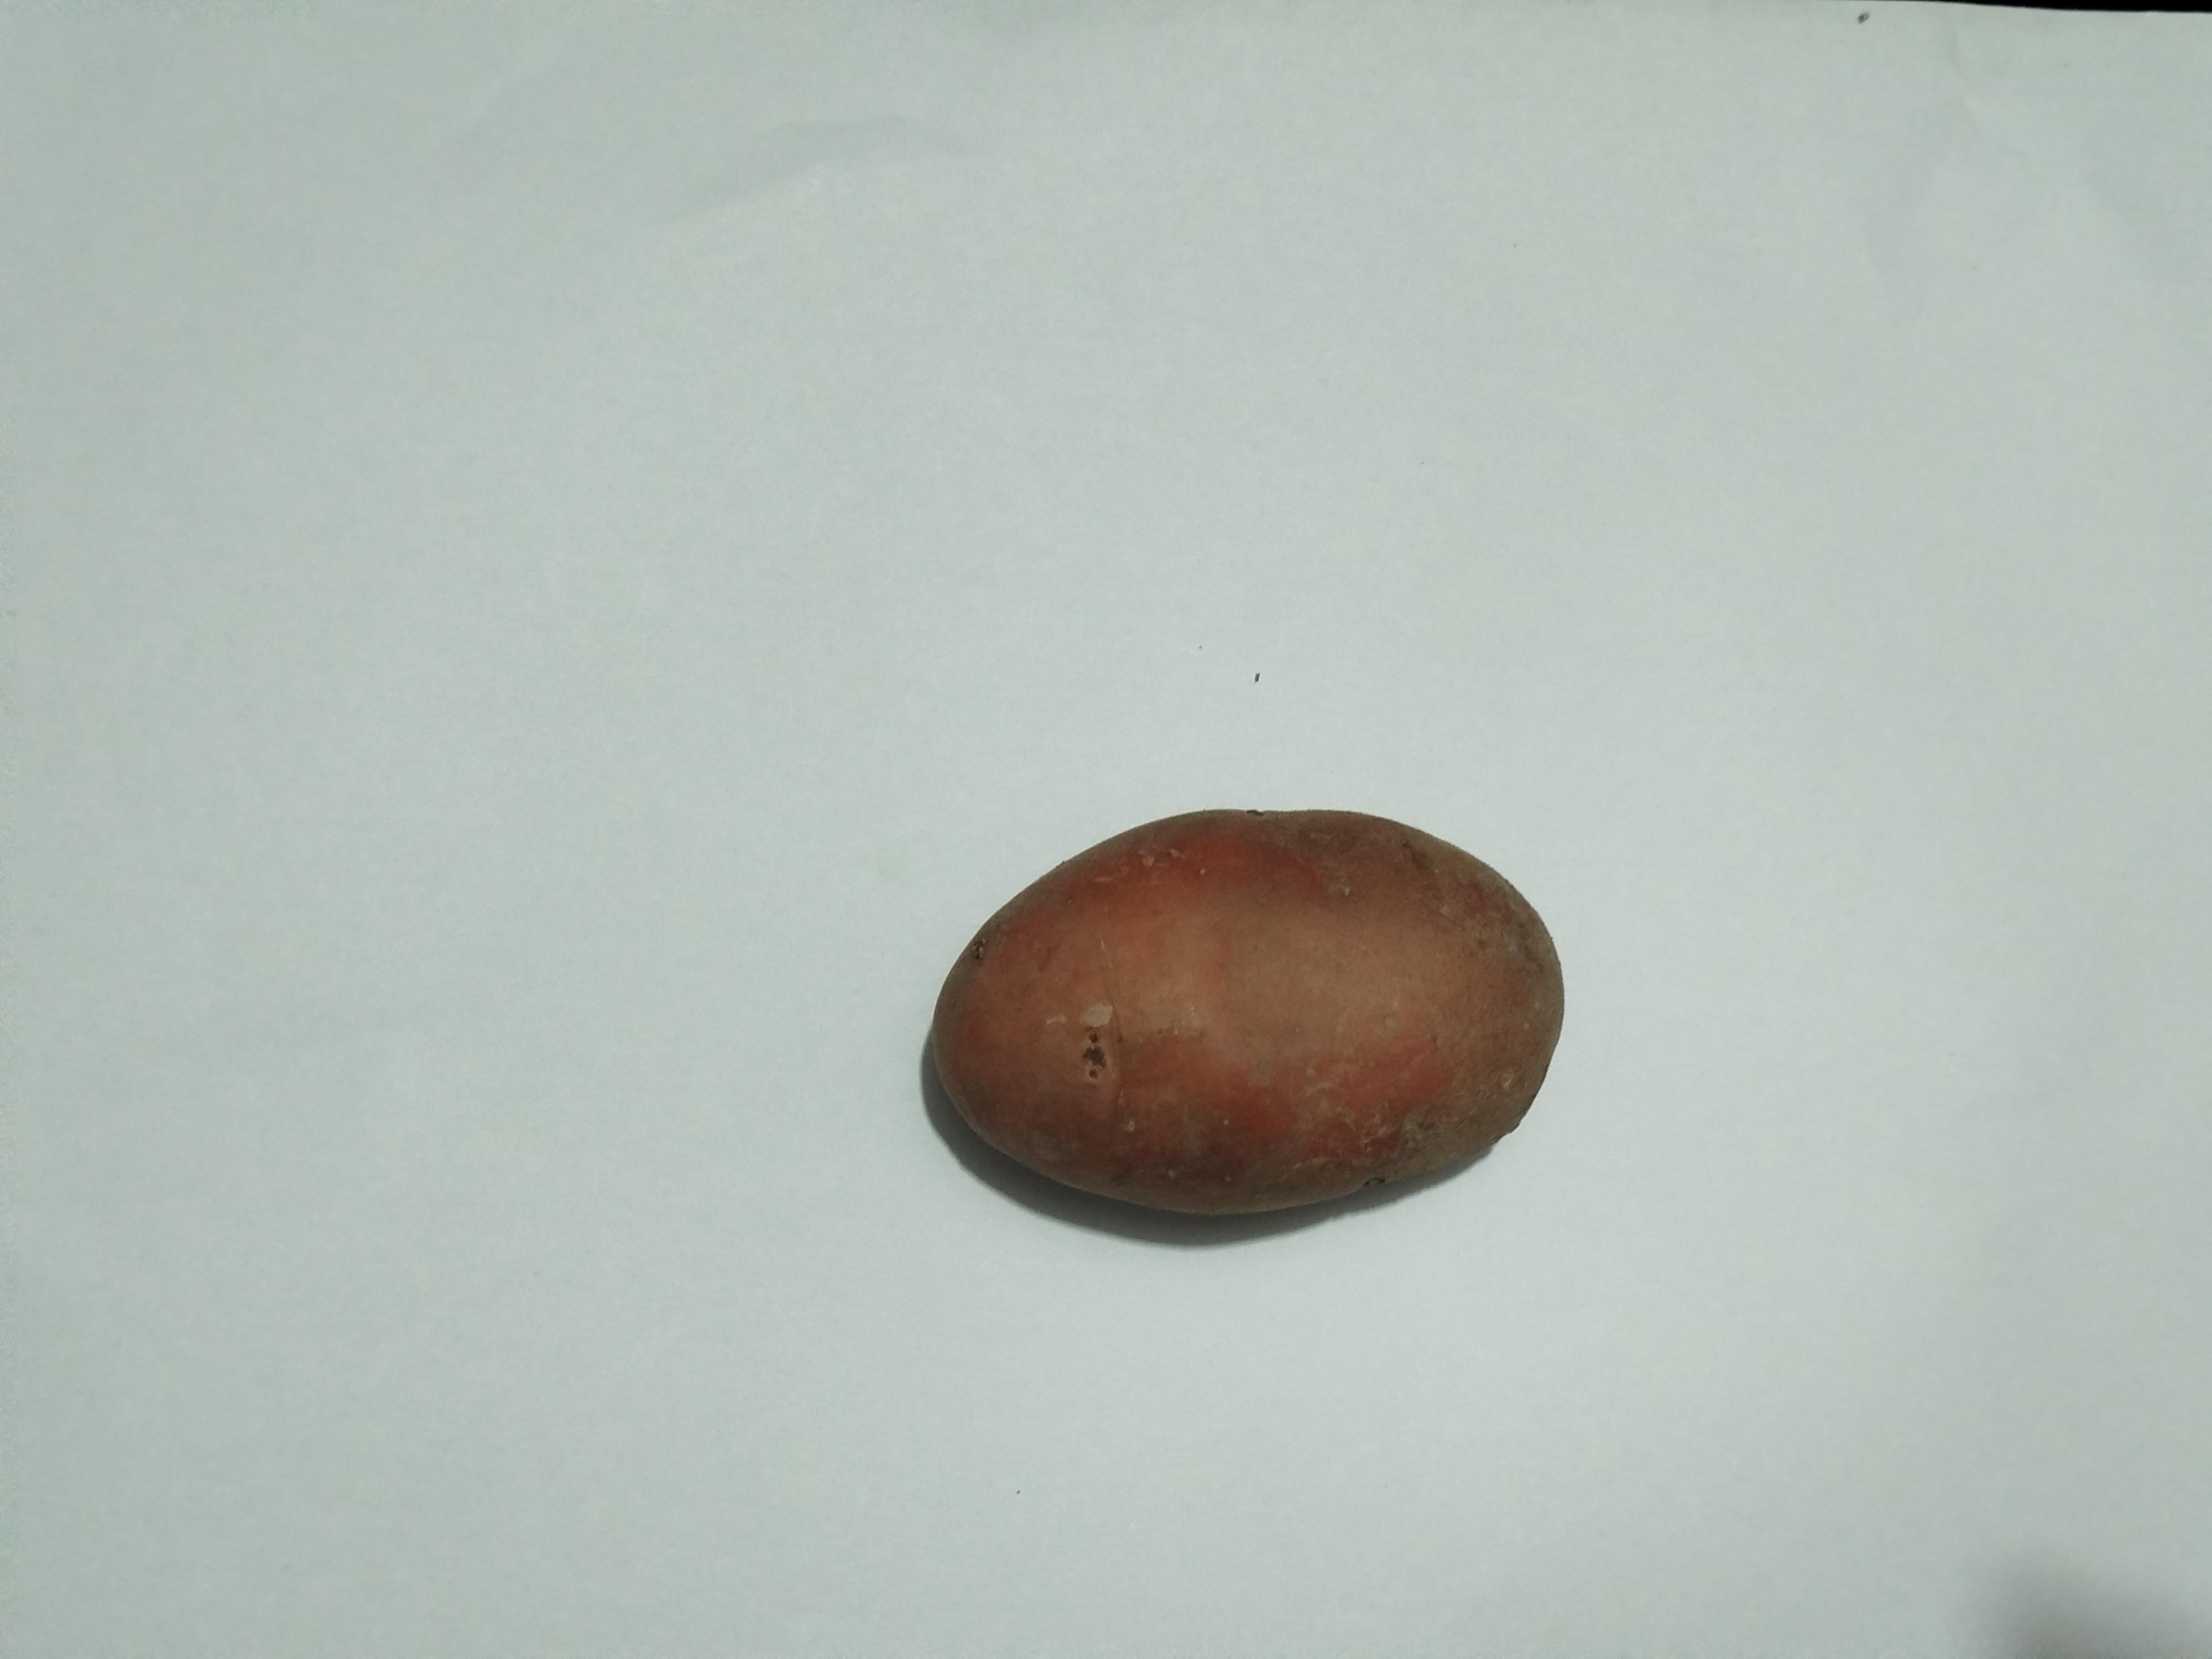
Label: Potato